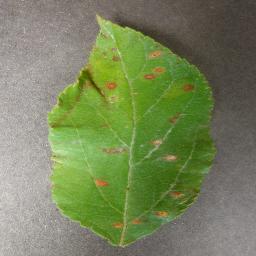
Label: Apple___Cedar_apple_rust